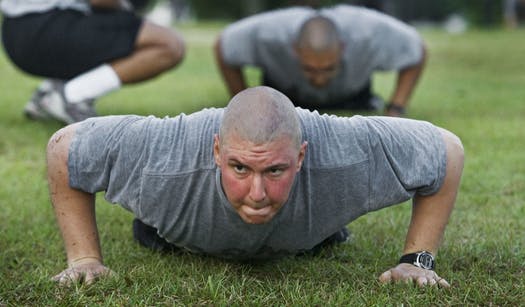
Gender: men